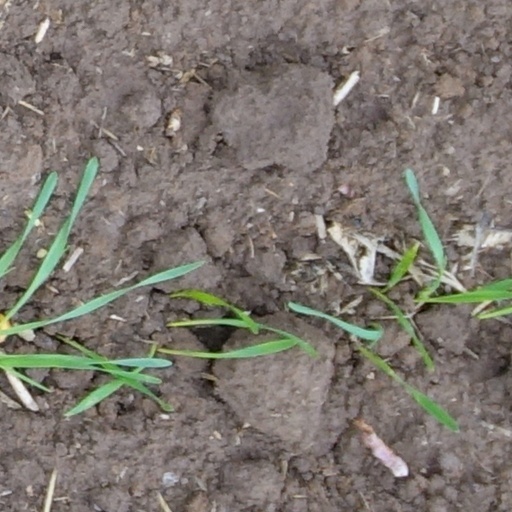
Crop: wheat